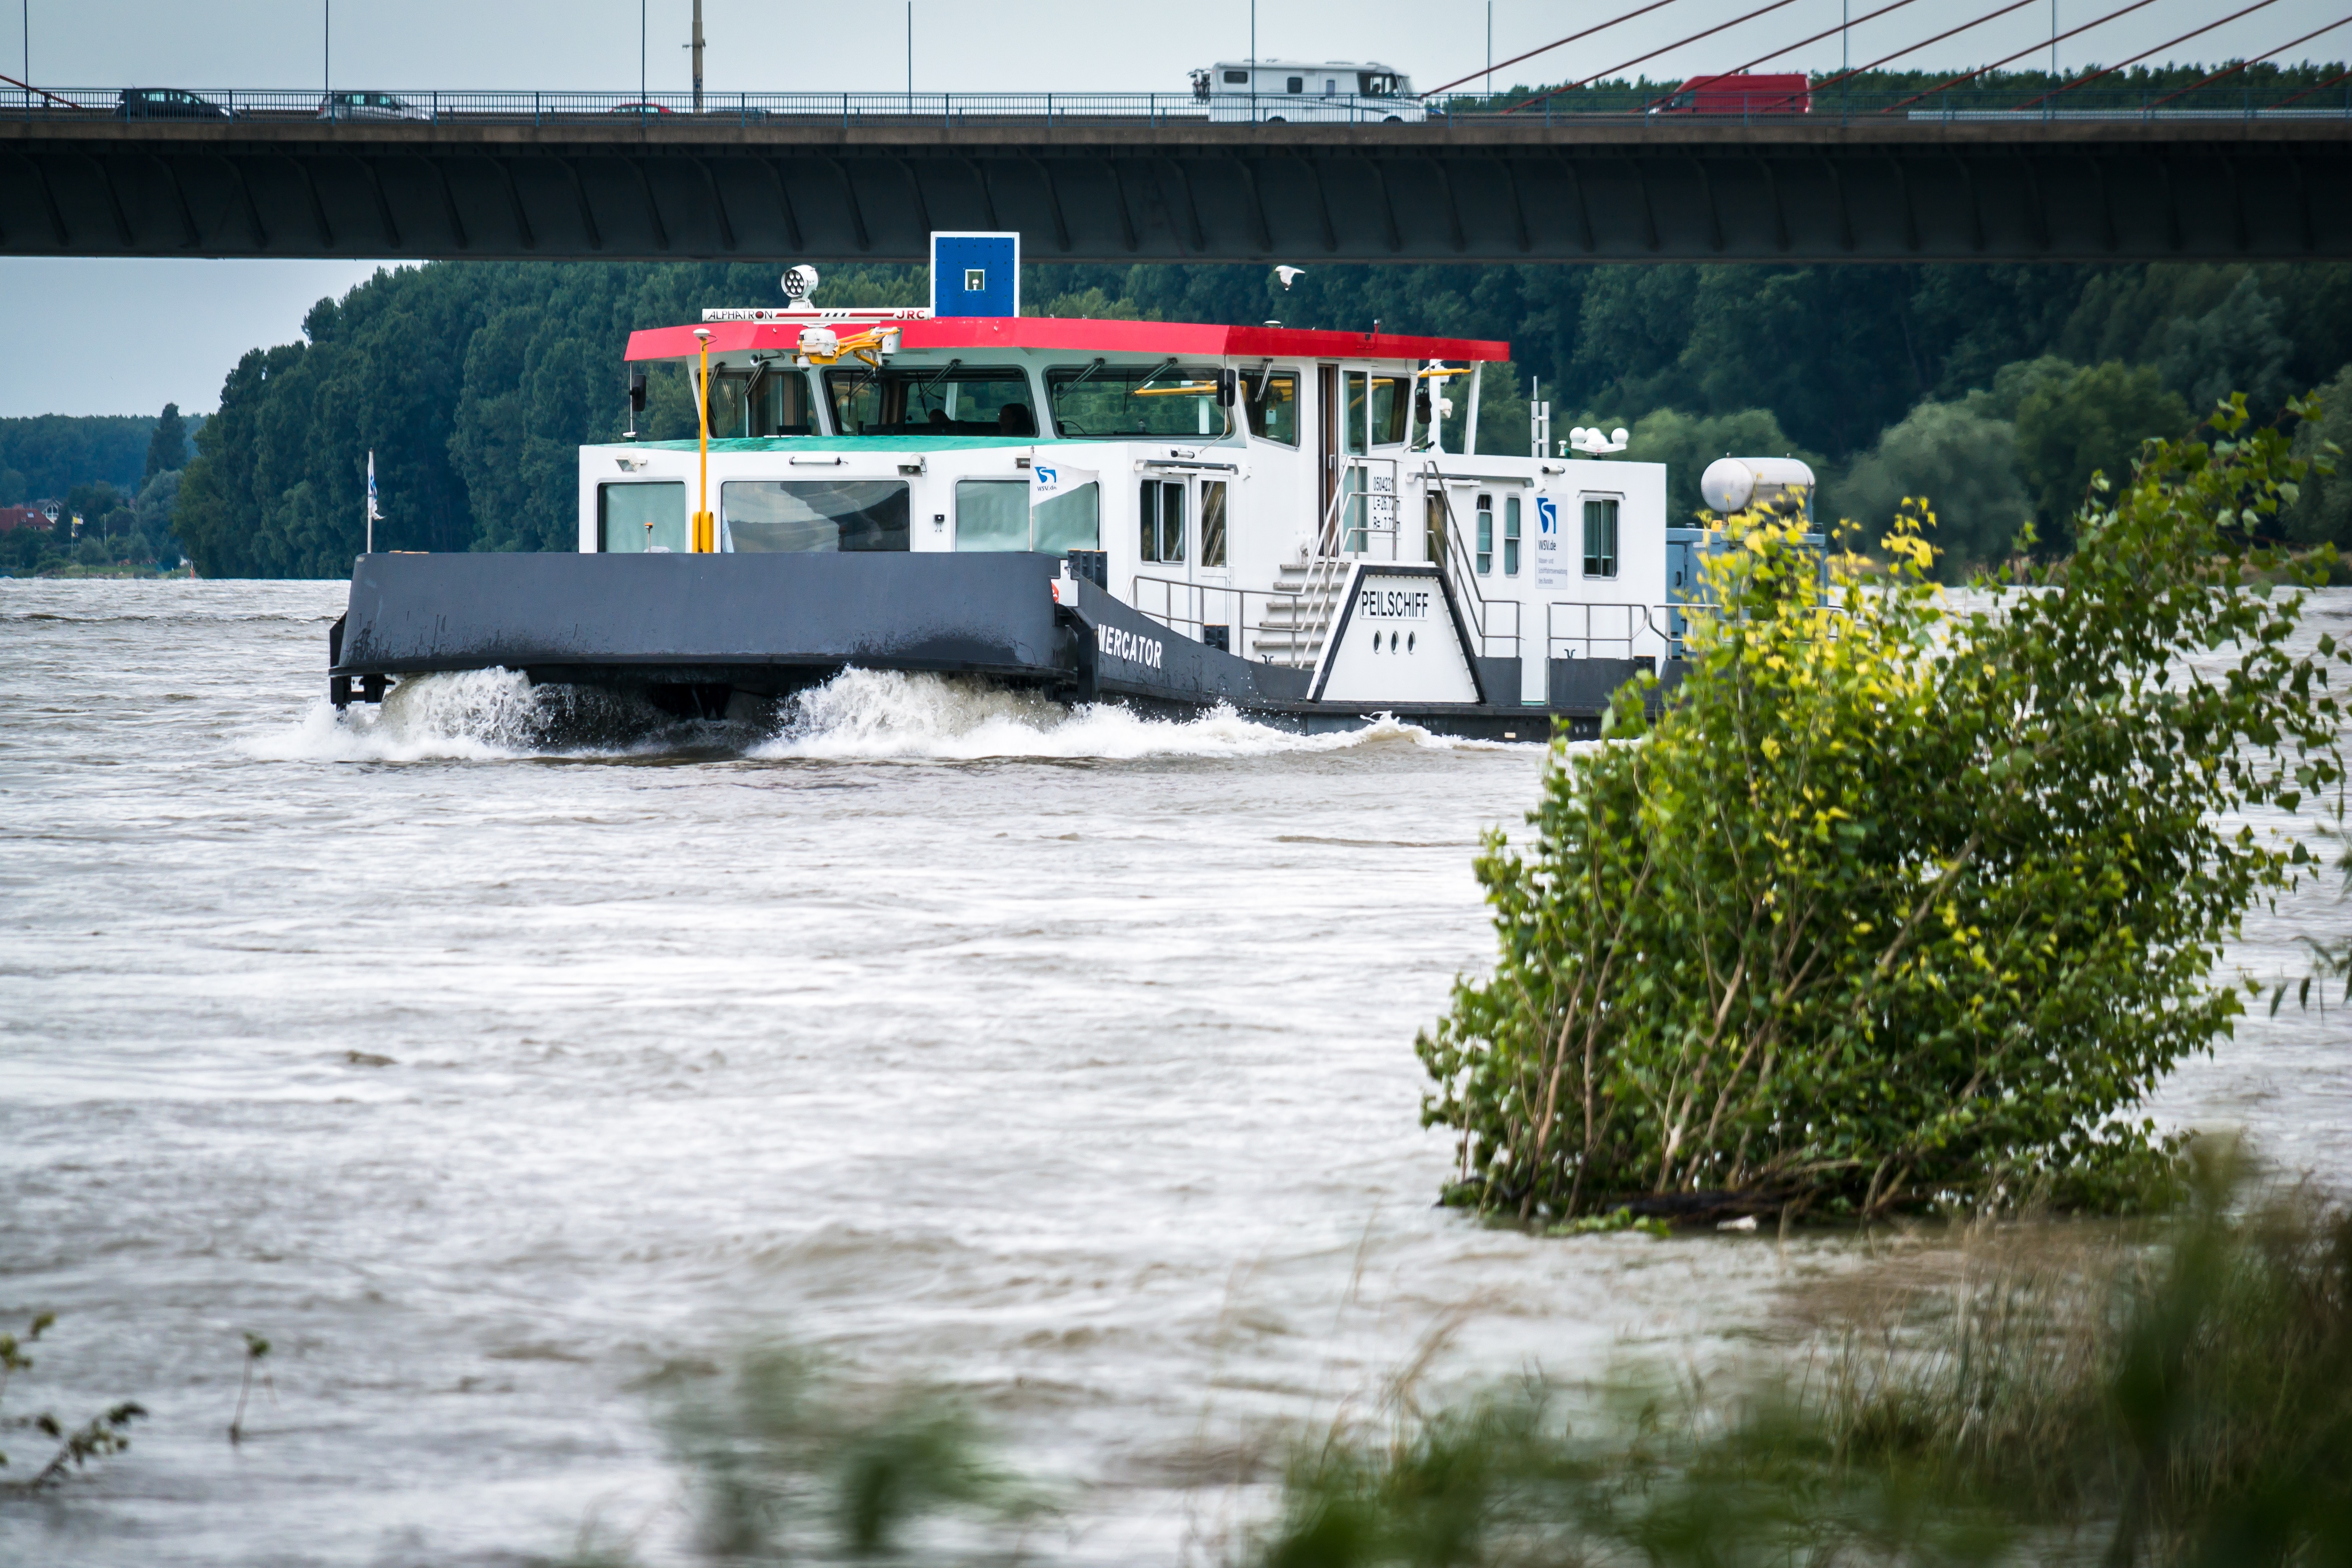
sea, water, boat, bridge, river, ship, transport, boot, vehicle, bug, waterway, disaster, rhine, bow wave, high water, tracking ship